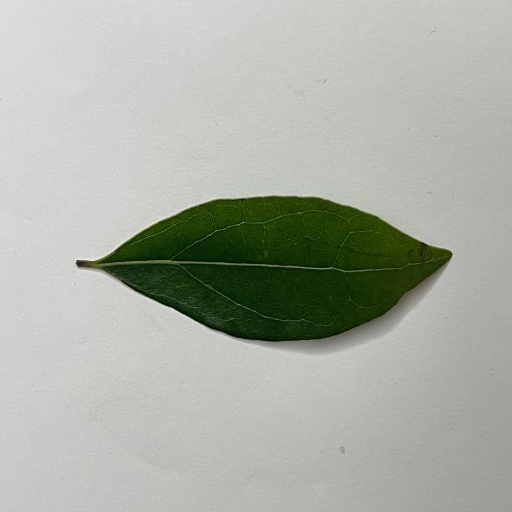
Species: Camphor
Leaf condition: Healthy Leaf